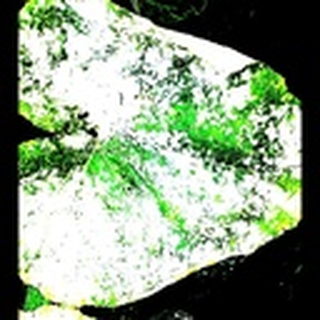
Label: cotton_powdery_mildew